Prehistoric Peeps

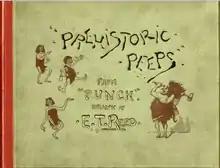
E T Reed - Prehistoric Peeps Book

Prehistoric Peeps was a cartoon series written and drawn by Edward Tennyson Reed starting in the 1890s. The cartoon appeared in Punch magazine. A collection of the cartoons was published under the title "Mr. Punch's Prehistoric Peeps" in 1894. The cartoon series was adapted into a series of live-action silent films, including "Prehistoric Peeps" (1905).